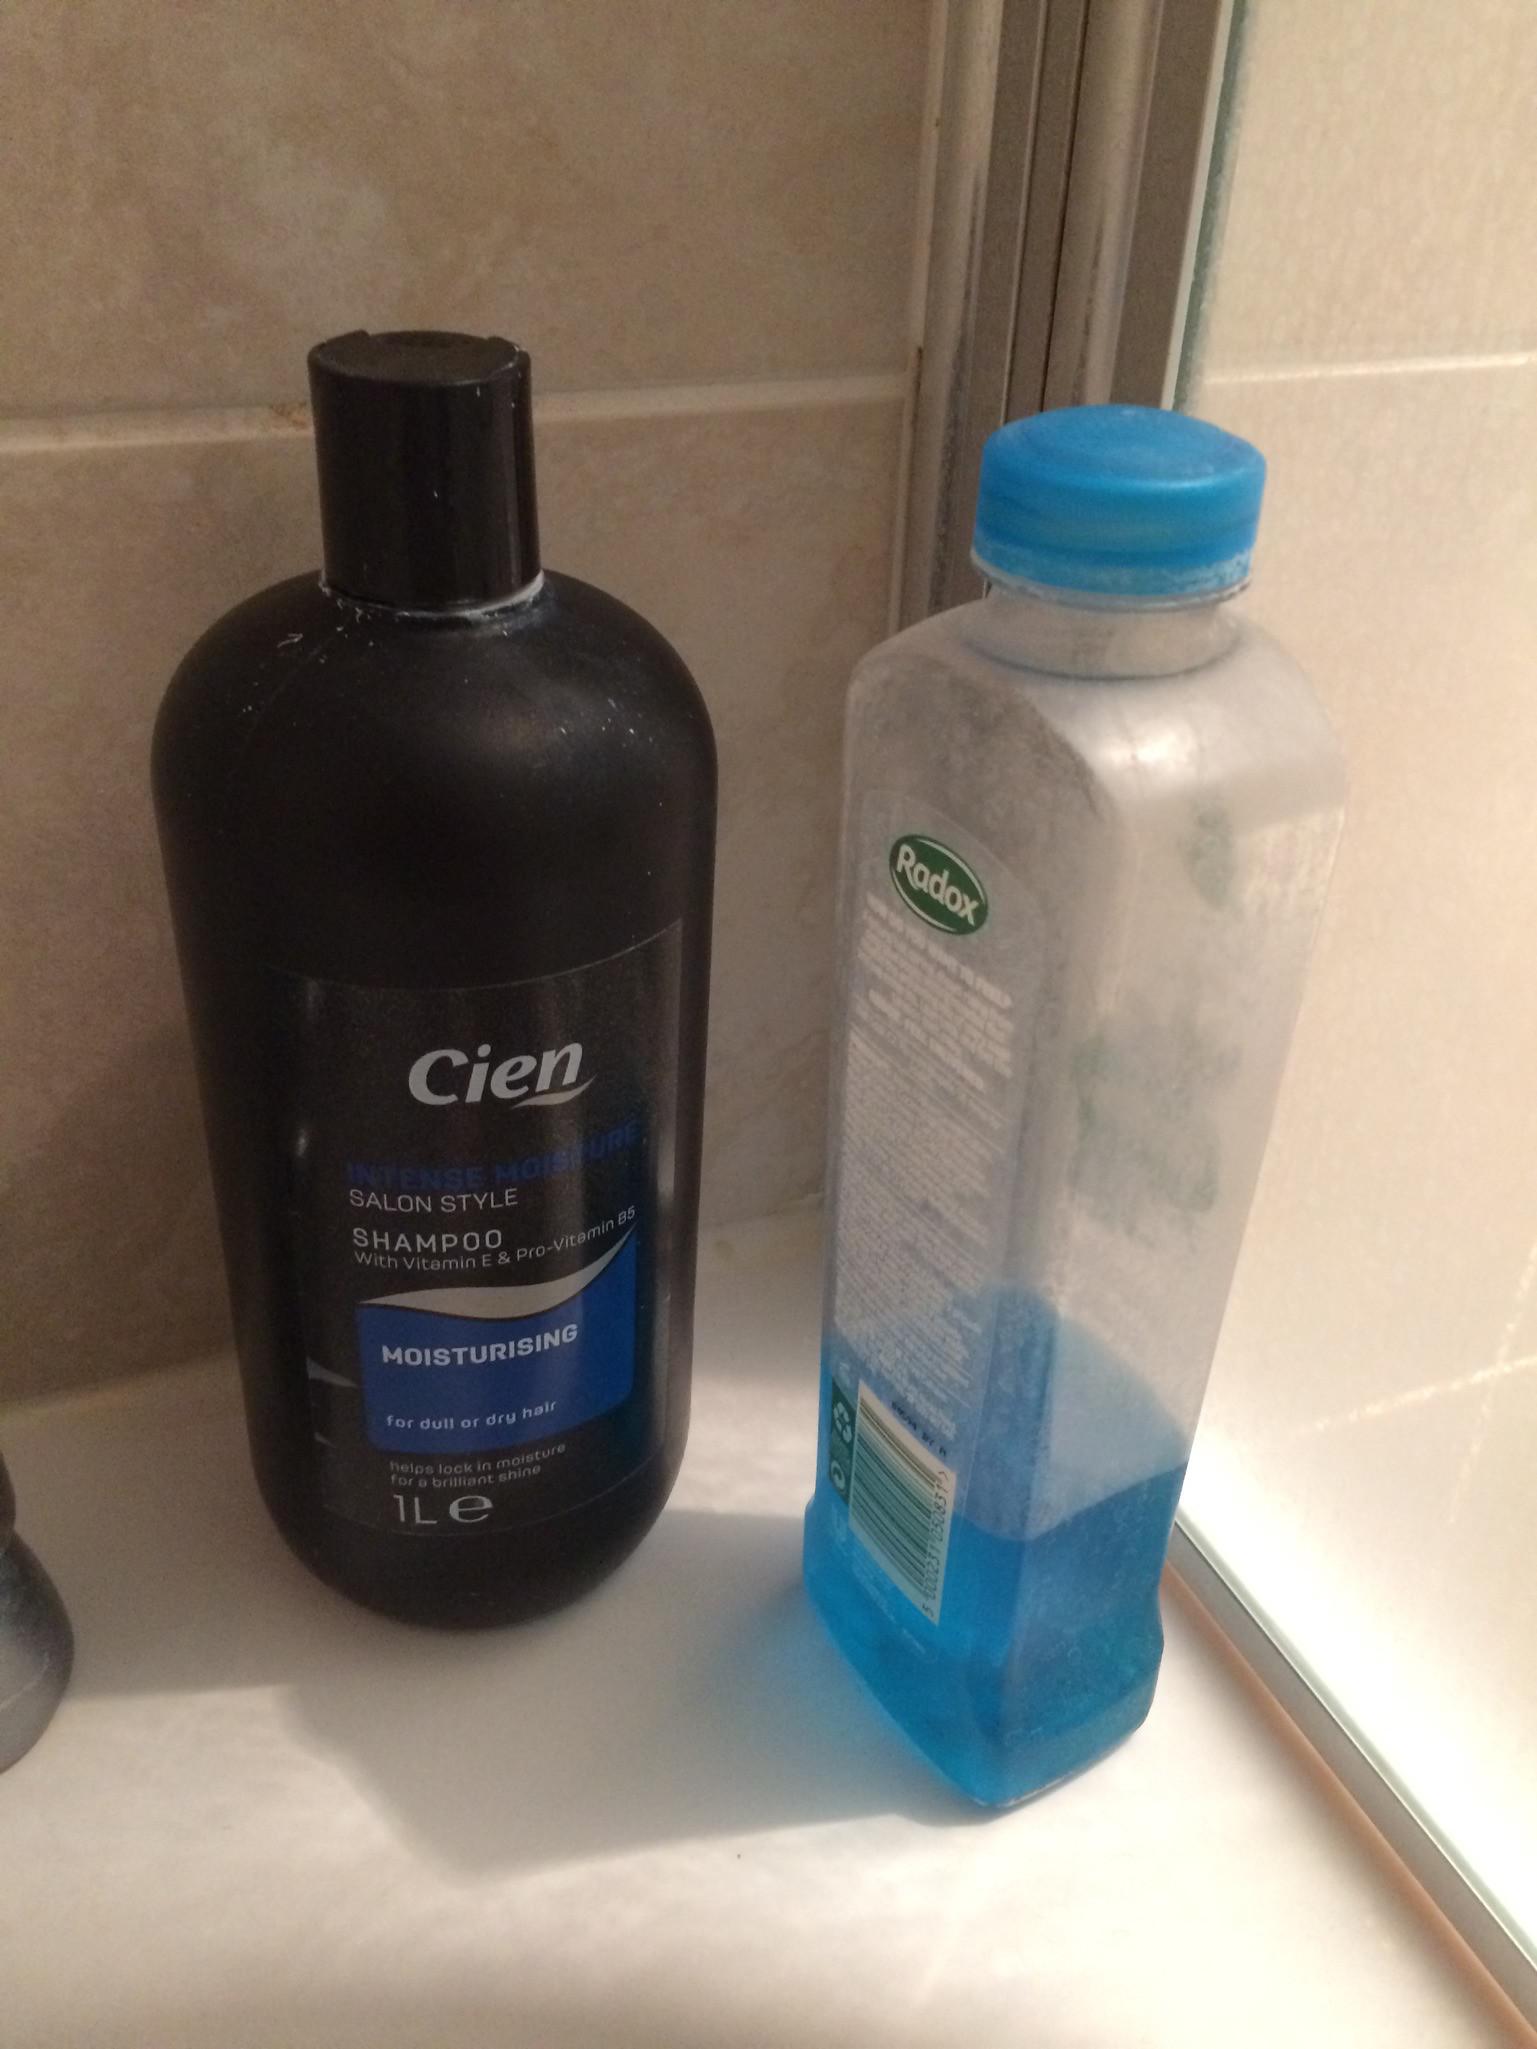
Object: Other plastic bottle (Bottle)

Object: Other plastic bottle (Bottle)

Object: Plastic bottle cap (Bottle cap)